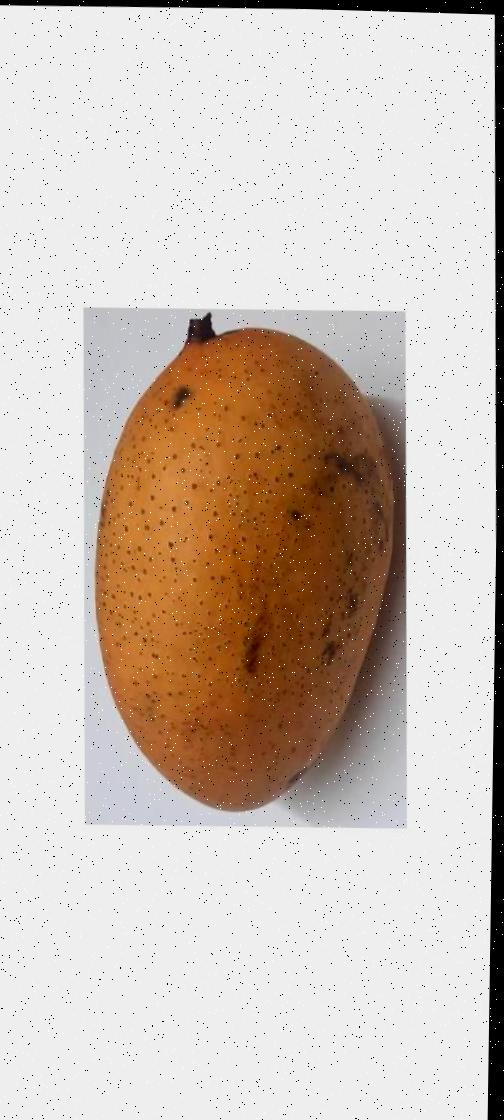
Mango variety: Ashshina Classic